All Saints' Church, Daresbury

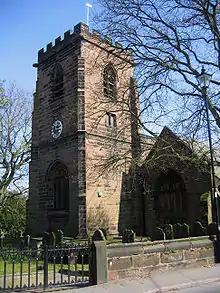
Tower

All Saints' Church is in the village of Daresbury, Cheshire, England. It is known for its association with Lewis Carroll who is commemorated in its stained glass windows depicting characters from "Alice's Adventures in Wonderland". It is recorded in the National Heritage List for England as a designated Grade II* listed building. The church is an active Church of England parish church in the diocese of Chester, the archdeaconry of Chester and the deanery of Great Budworth. The author Lewis Carroll was born in All Saints' Vicarage in 1832 when his father, Charles Dodgson, was perpetual curate at the church. This was commemorated in March 2012 when the Lewis Carroll Centre, attached to the church, was opened.